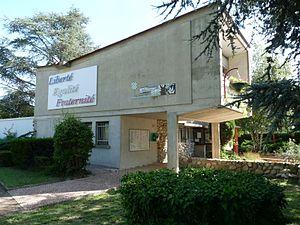
Mairie de Calmont, Haute-Garonne, France
Calmont est une commune française située dans le département de la Haute-Garonne, en région Occitanie.